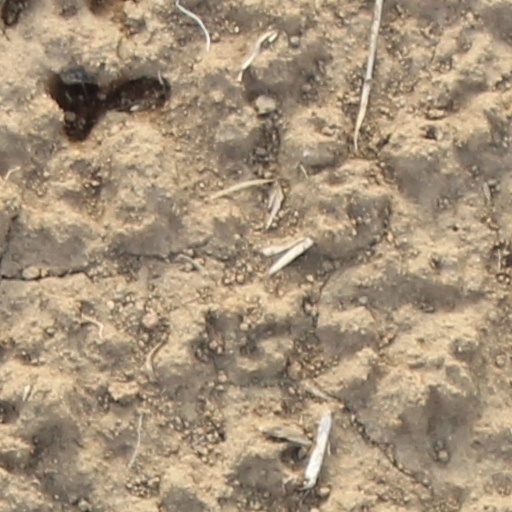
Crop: wheat